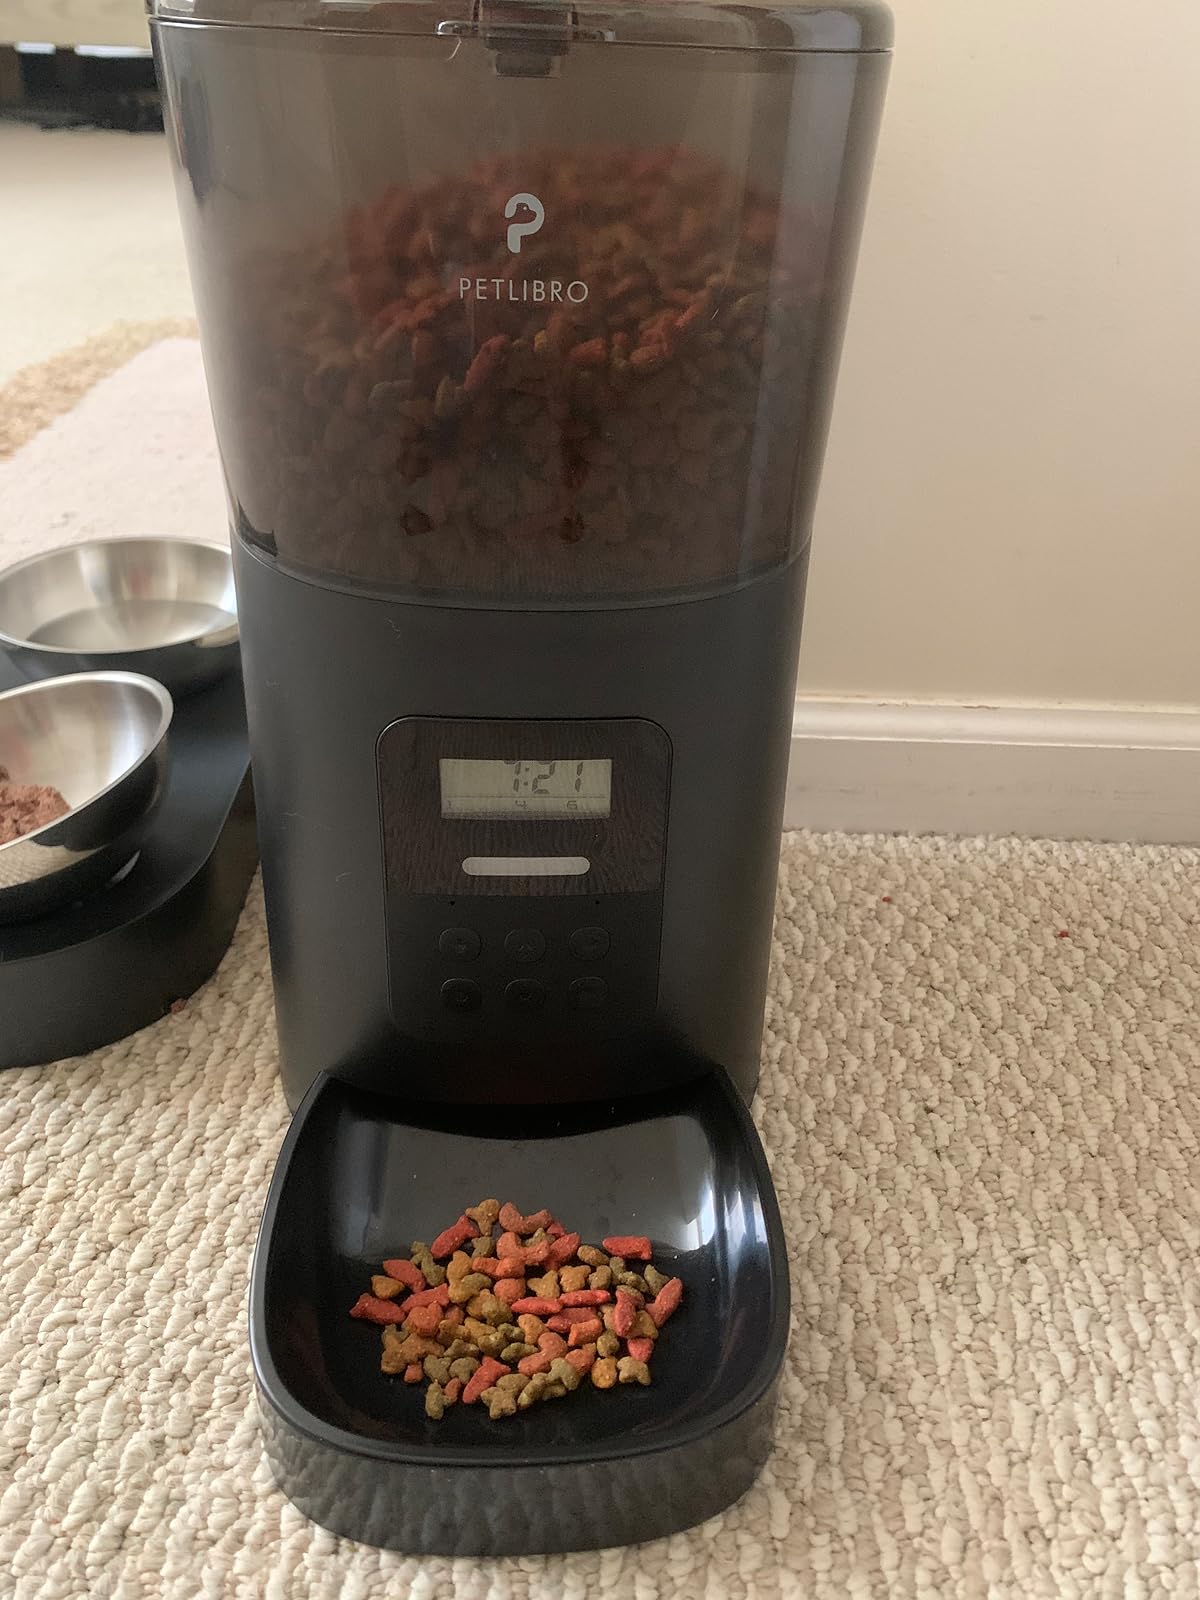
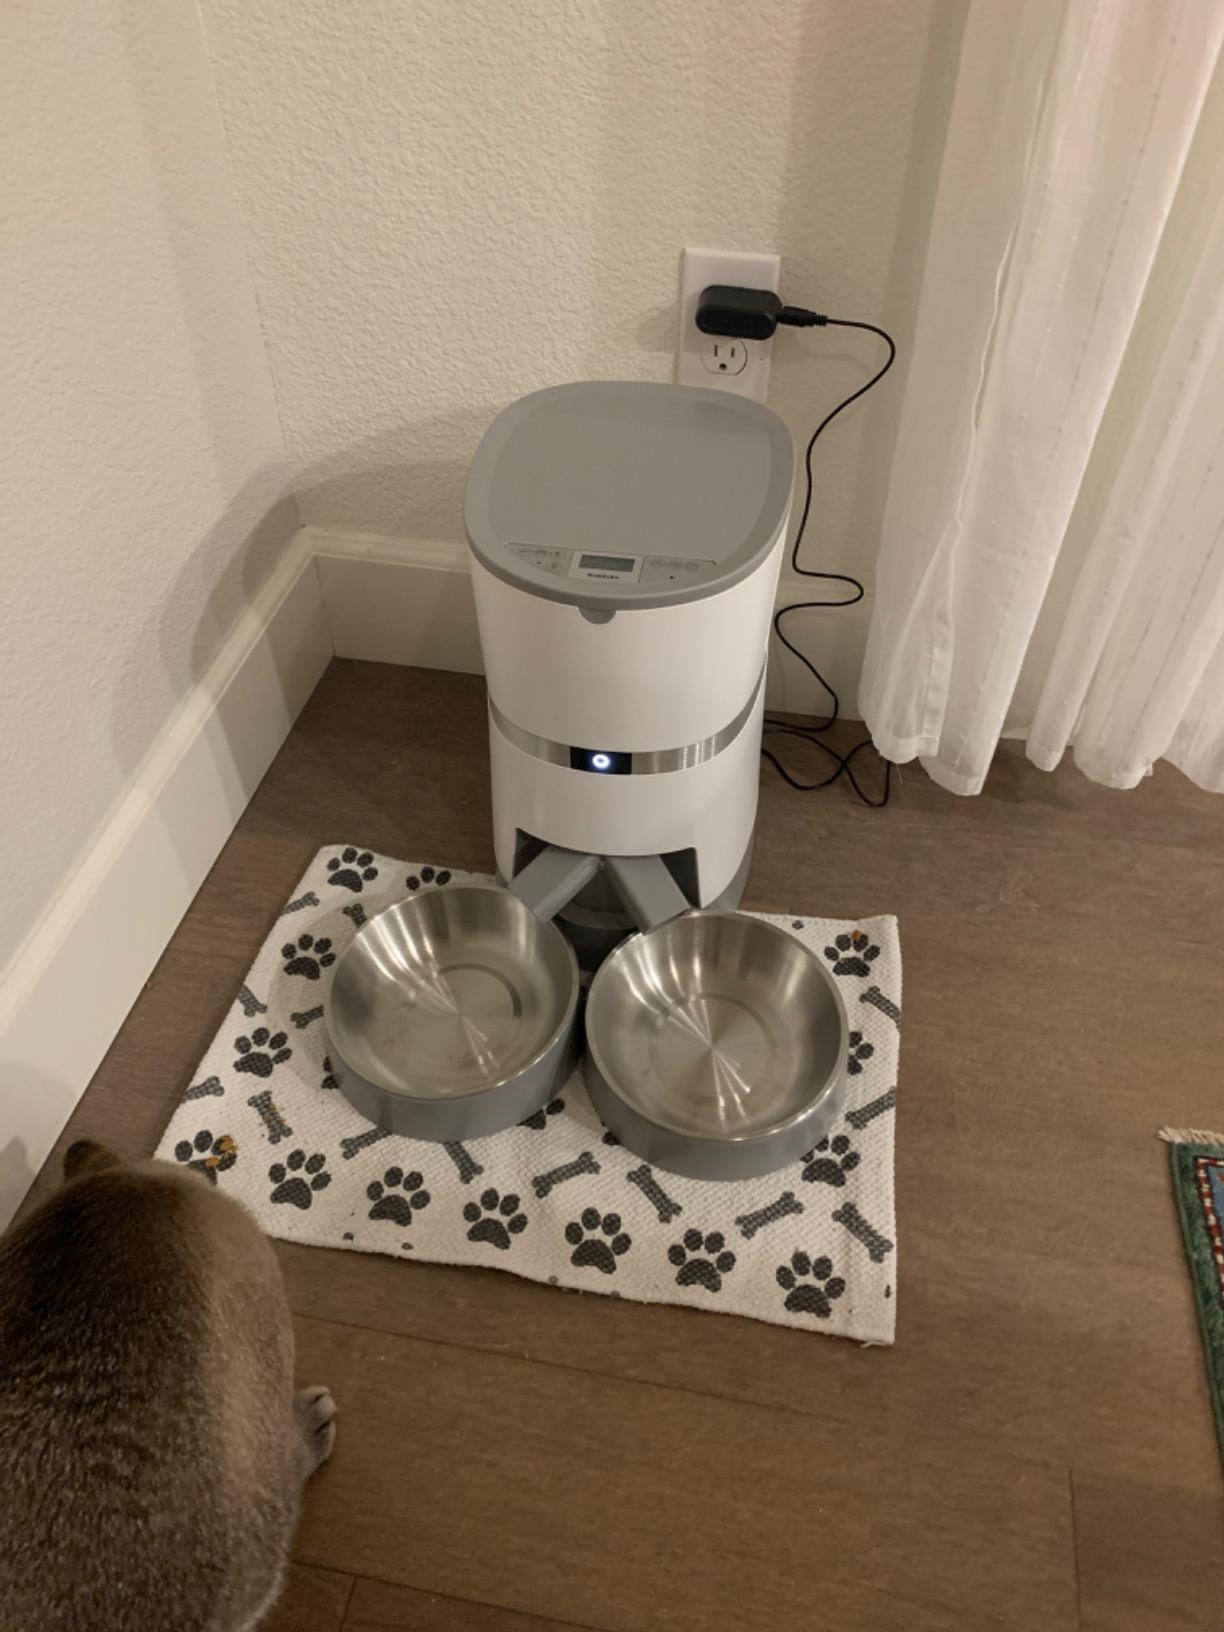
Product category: items_feeder
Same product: no